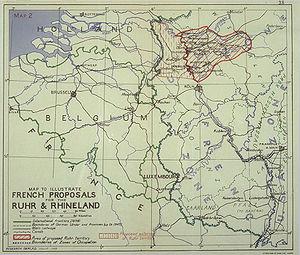
Franklin Nathaniel Daniel Buchman, pasteur luthérien américain, s’impliqua successivement dans le travail social, l’aumônerie de plusieurs universités aux États-Unis et en Grande-Bretagne, puis le travail missionnaire notamment en Chine avant de fonder en 1921 et d’animer un mouvement évangéliste de réveil: la Fraternité Chrétienne du Premier Siècle, mouvement d’abord universitaire, qui devint rapidement connu, après 1929, sous le nom de Groupes d’Oxford, lequel devint son nom officiel. En 1938, les Groupes d'Oxford devinrent sous son impulsion le Mouvement de Réarmement moral, qui fut progressivement élargi aux membres de toutes obédiences religieuses et philosophiques qui voudraient s'y joindre, puis devint en 2001 Initiatives et Changement. La contribution du Réarmement moral à la réconciliation franco-allemande fut reconnue par les deux pays, et Frank Buchman fut deux fois en nomination pour le Prix Nobel de la paix, en 1952 et 1953. À sa mort, en 1961, le journaliste britannique Peter Howard lui succéda à la tête du Ré-Armement Moral.
Le plan Monnet est proposé par le fonctionnaire français Jean Monnet après la fin de la Seconde Guerre mondiale. Il s'agit d'un plan de reconstruction français proposant de donner à la France le contrôle sur les zones de production de charbon et d'acier allemand de la Ruhr et de la Sarre et d'utiliser ces ressources pour amener la France à 150 % de la production industrielle d'avant-guerre. Le plan est adopté par Charles de Gaulle au début de l'année 1946. Ce plan aurait permis de limiter de façon permanente la capacité industrielle de l'Allemagne, et d'accroître considérablement la puissance économique de la France.